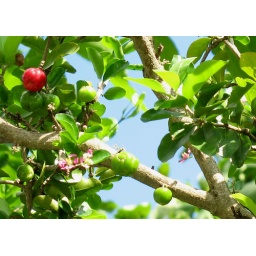
My Barbados Cherry is in bloom. The fruit is so high in the tree I'll need a ladder to get to these.